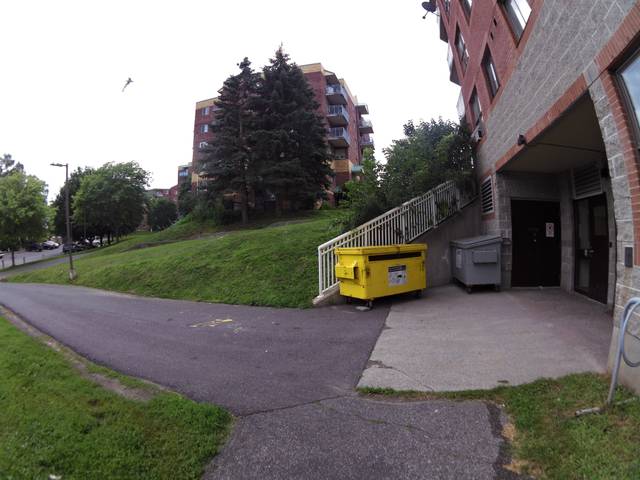
Region: Canada
Coordinates: 45.42, -75.668